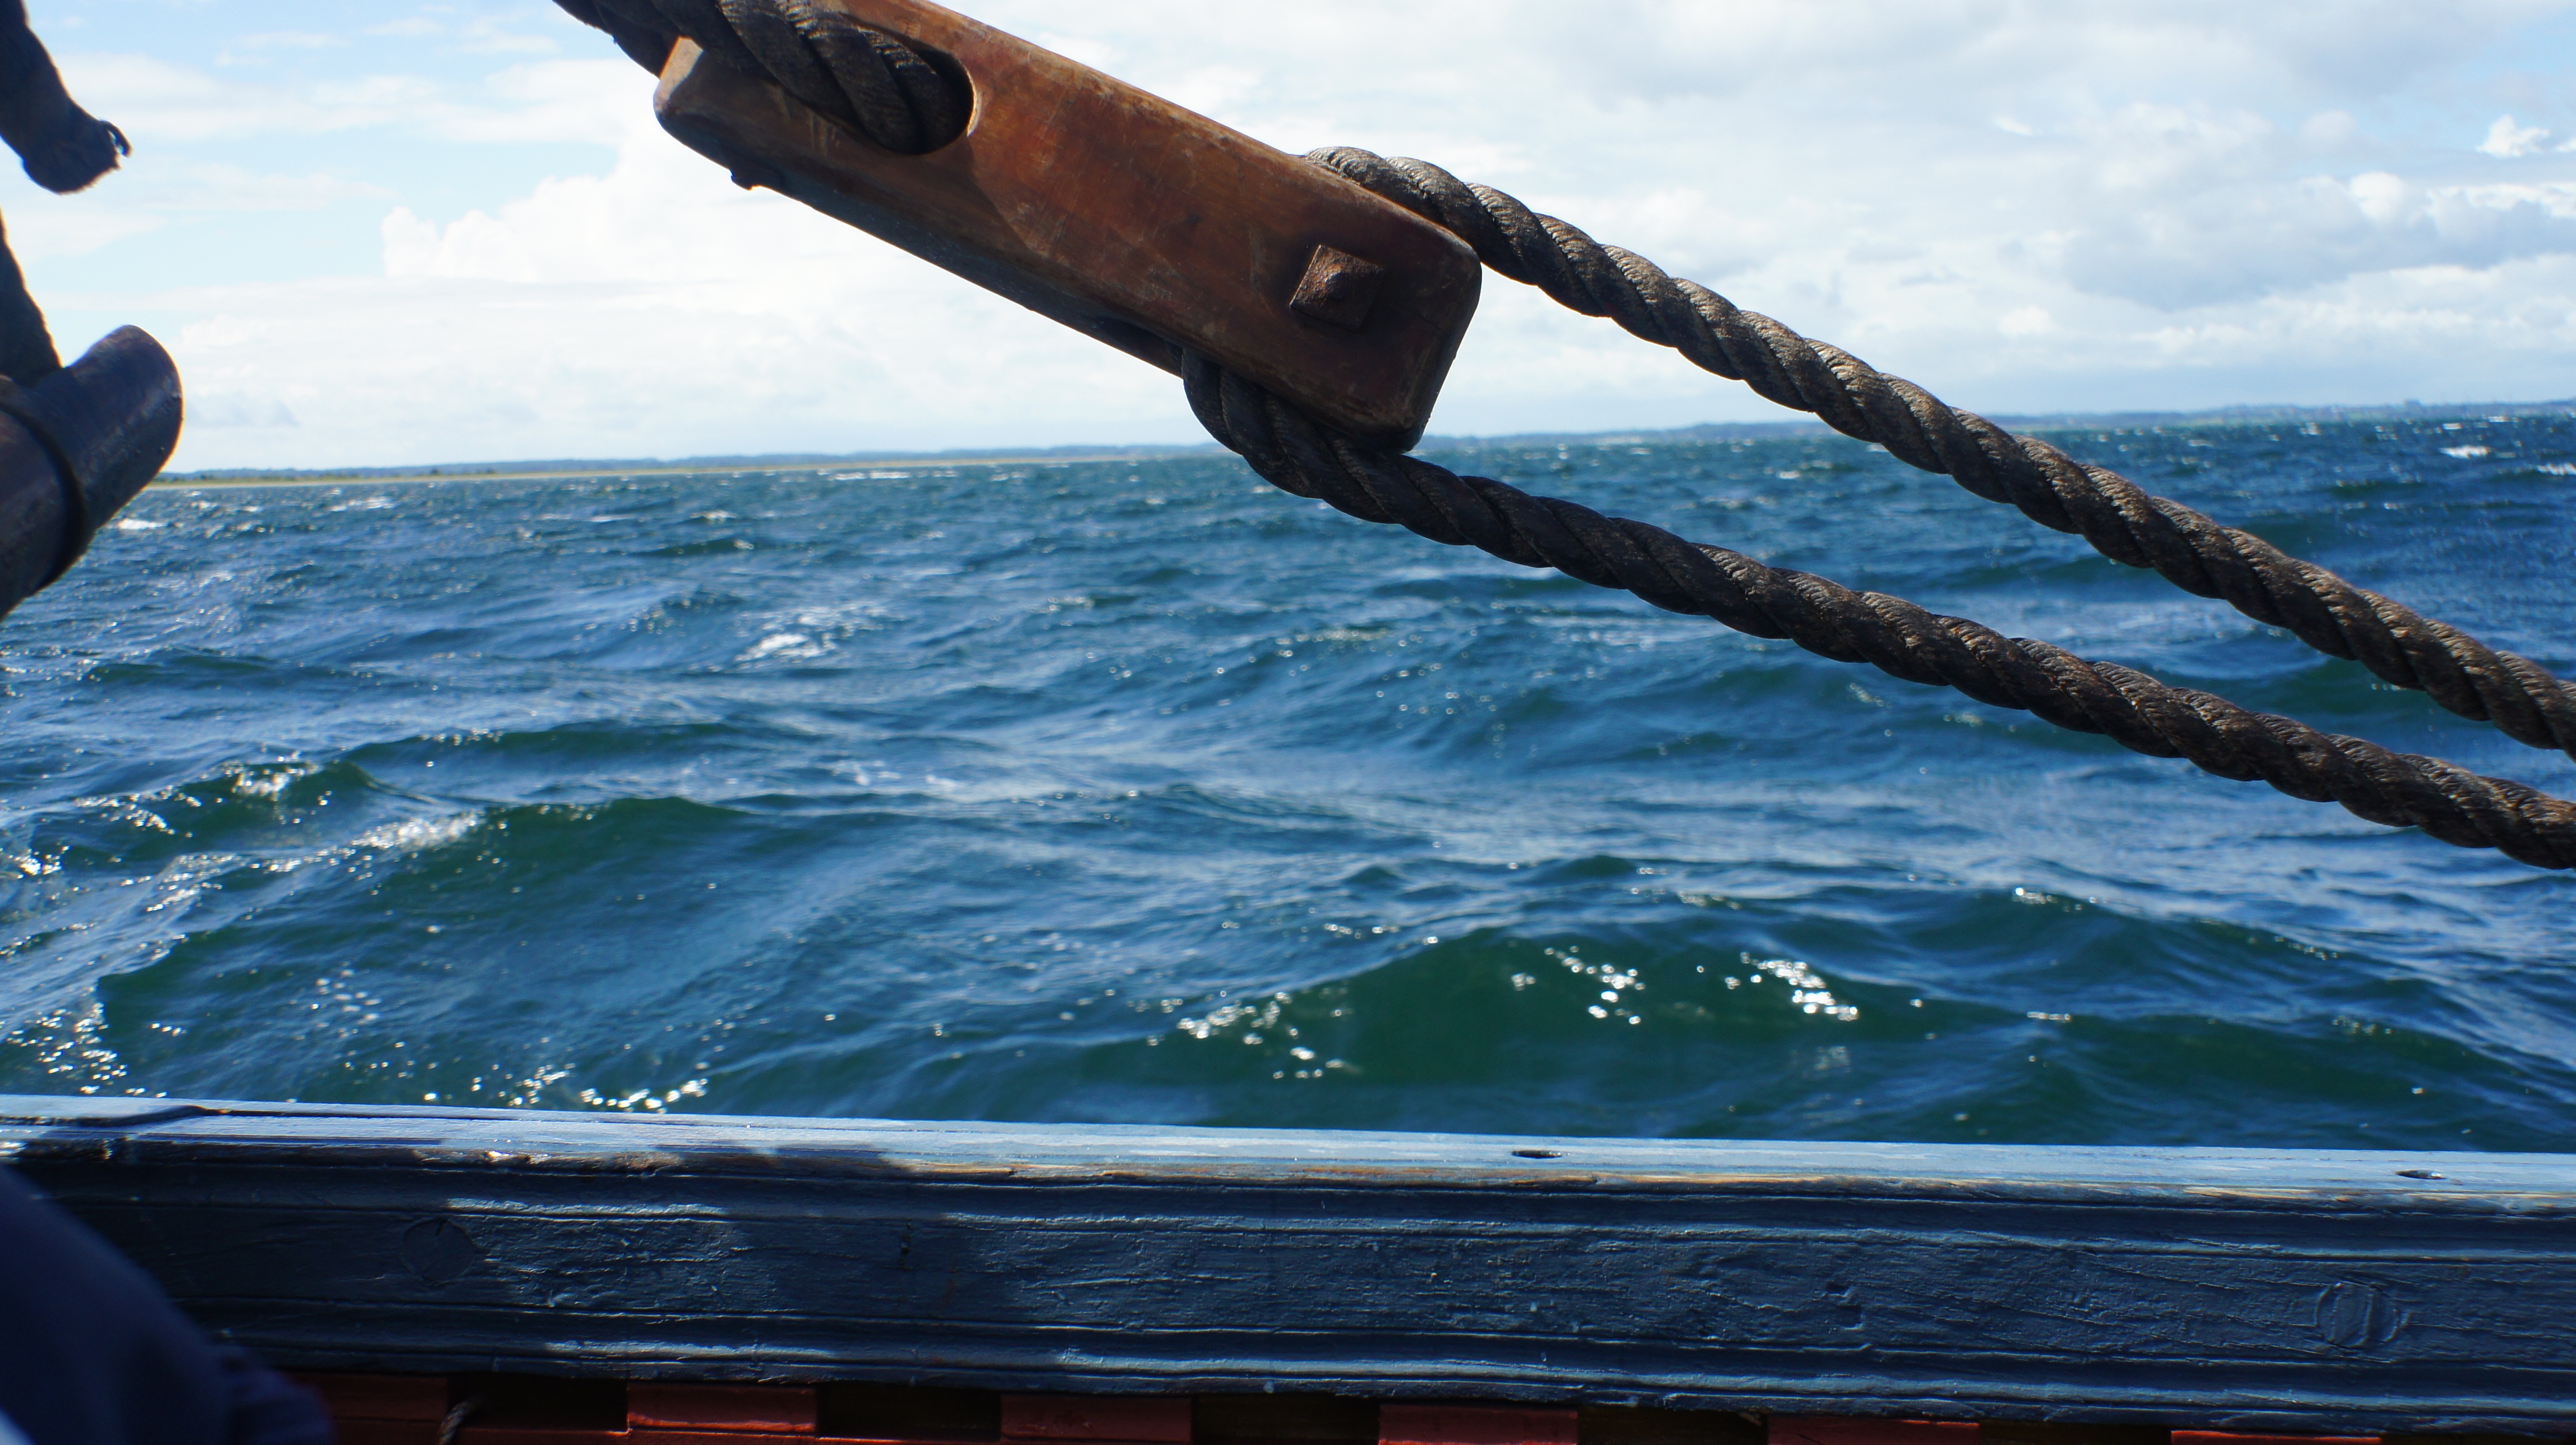
sea, coast, ocean, boat, paddle, vehicle, sailing, boating, watercraft, watercraft rowing